Answer in natural language. Which object is closer to the camera taking this photo, brown colour  countertop lx (highlighted by a red box) or white rectangular dining table (highlighted by a blue box)? Choose between the following options: white rectangular dining table (highlighted by a blue box) or brown colour  countertop lx (highlighted by a red box)
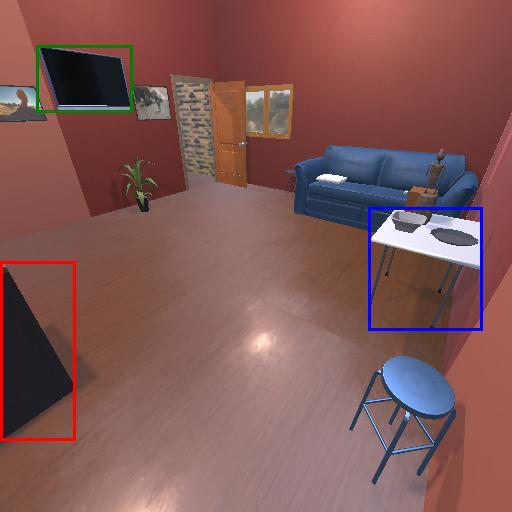
<answer>brown colour  countertop lx (highlighted by a red box)</answer>